Extraño

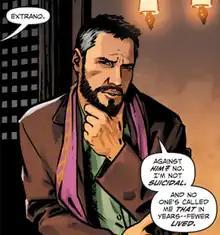
The post-DC Rebirth incarnation of Extraño as depicted in "Midnighter and Apollo" #1 (December 2016), art by Fernando Blanco.

After the timeline-altering events of the 2016 DC Rebirth relaunch, Henry Bendix tries to recruit Extraño against Midnighter and Apollo, but Gregorio De La Vega now shuns his previous persona, and he refuses. Midnighter subsequently journeys to Gregorio's Lima, Peru home, The Sacrarium, that Gregorio shares with a man named Hugh and Suri, an adopted girl with wings. Gregorio agrees to help Midnighter, and locates Apollo's soul in Hell, where it was relegated after Apollo's encounter with Mawzir. Writer Steve Orlando, who is bisexual, explains his decision to reintroduce the character, "With a book like "Midnighter & Apollo", which from cover to cover is a love letter to queer characters and our struggle to live, be visible and love, it felt right to return to one of the first and reintroduce Gregorio to a new generation".